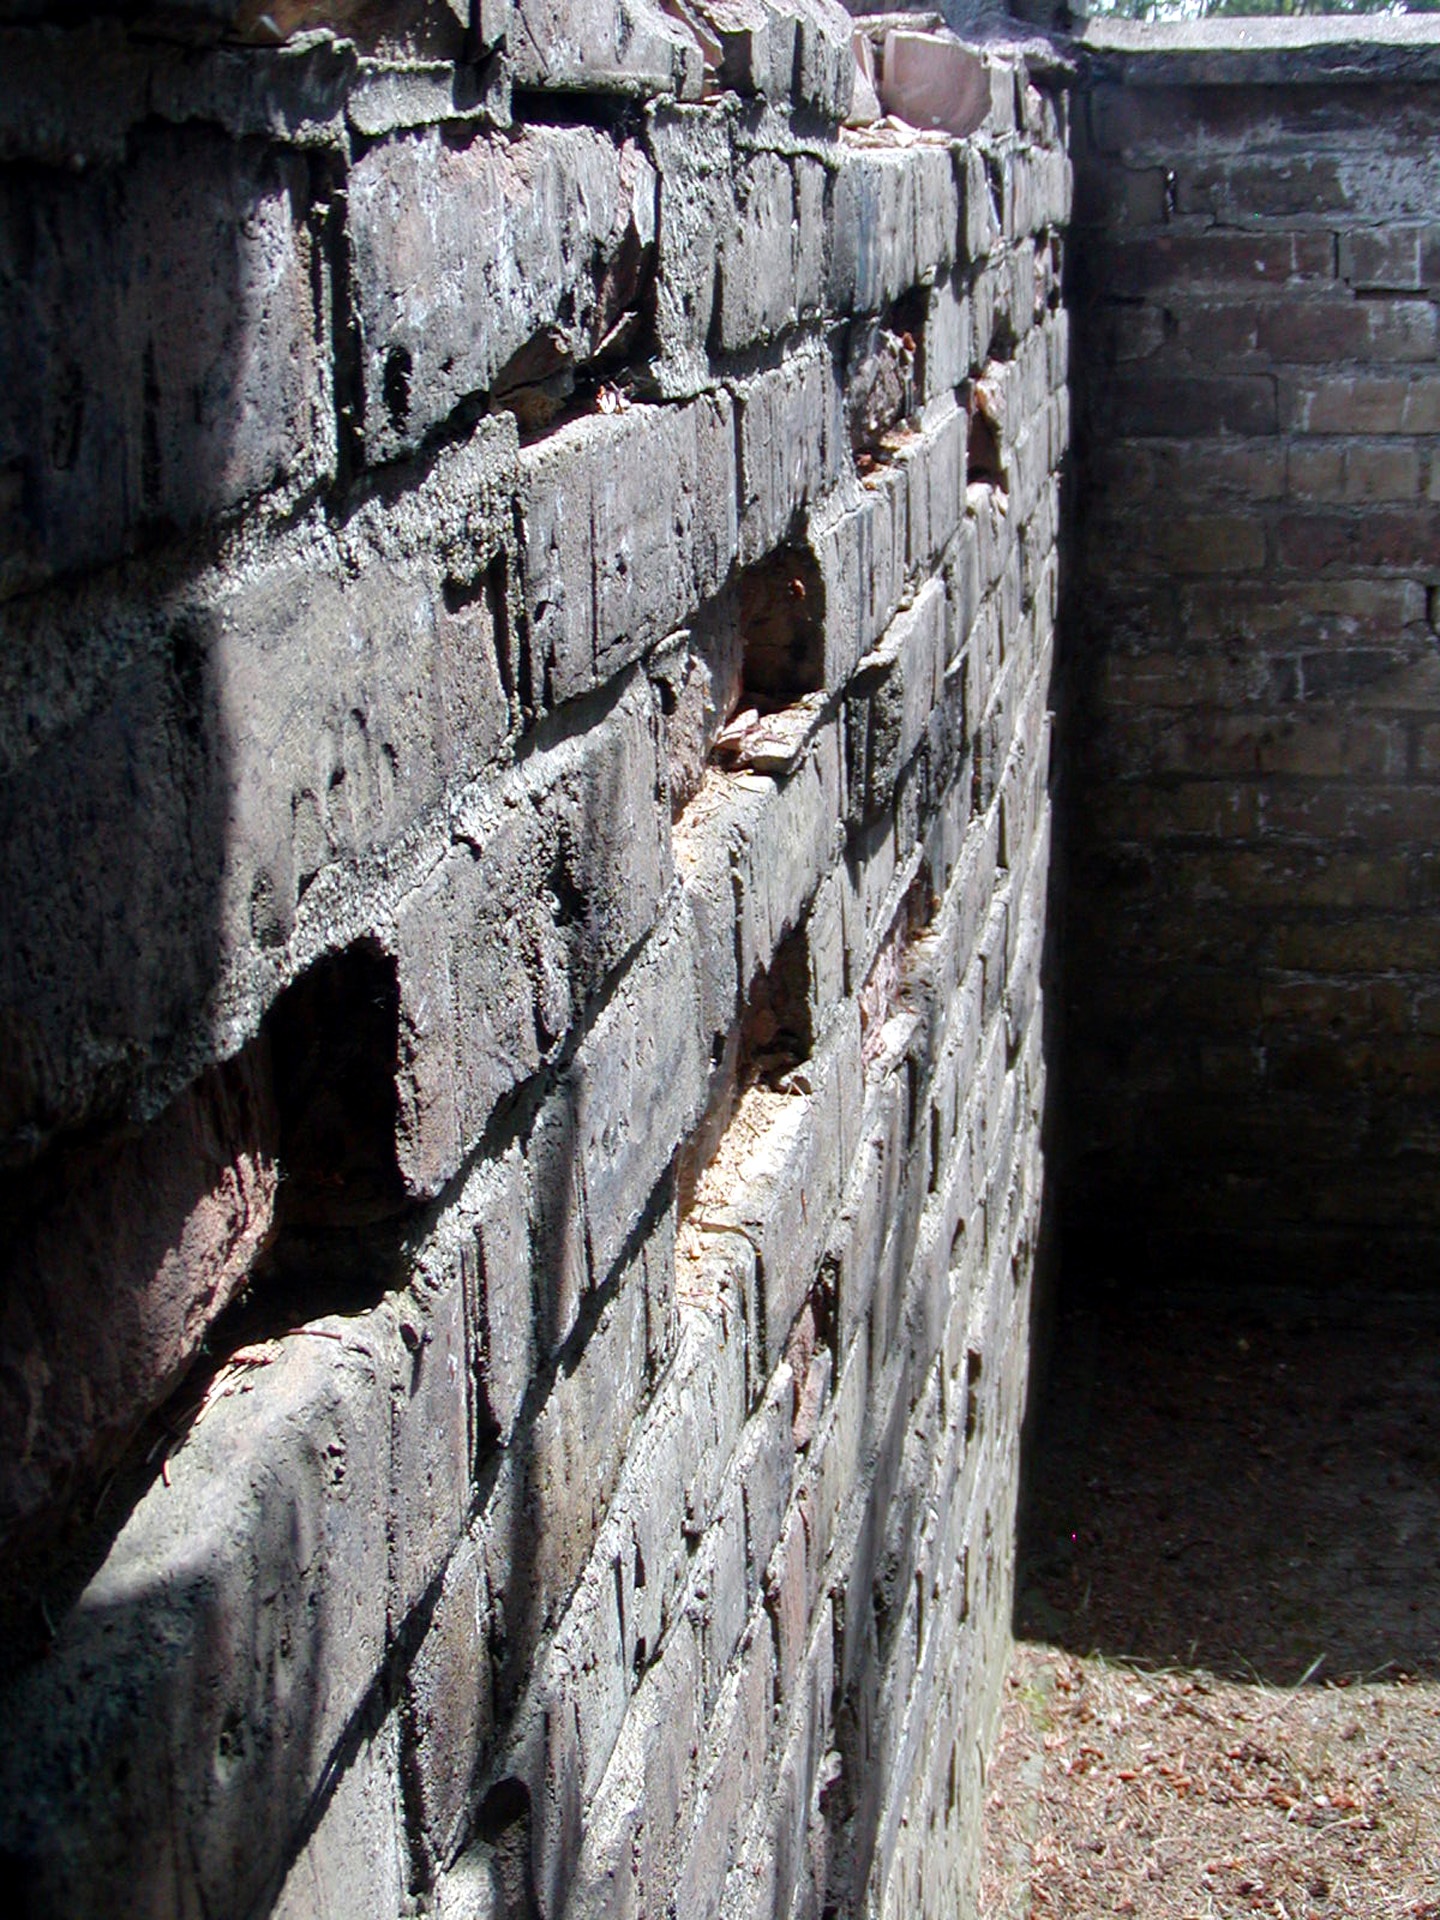
rock, wood, time, old, wall, sadness, stone wall, brick, material, brick wall, ruins, ancient history